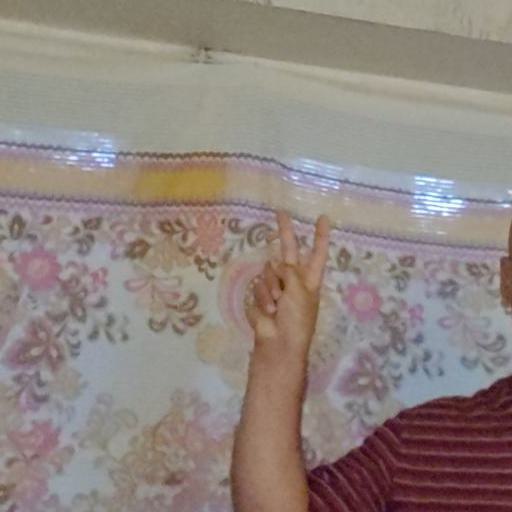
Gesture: peace